Philip Hershkovitz

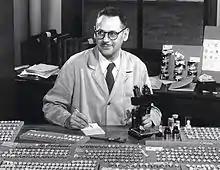
circa 1962, FMNH archives and PH files

Philip Hershkovitz (12 October 1909 – 15 February 1997) was an American mammalogist. Born in Pittsburgh, he attended the Universities of Pittsburgh and Michigan and lived in South America collecting mammals. In 1947, he was appointed a curator at the Field Museum of Natural History in Chicago and he continued to work there until his death. He published much on the mammals of the Neotropics, particularly primates and rodents, and described almost 70 new species and subspecies of mammals. About a dozen species have been named after him.